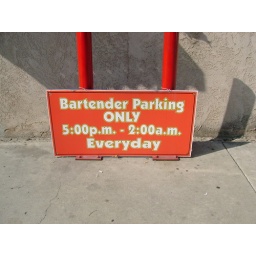
A sign behind and old abandoned building in an old part t of a town.